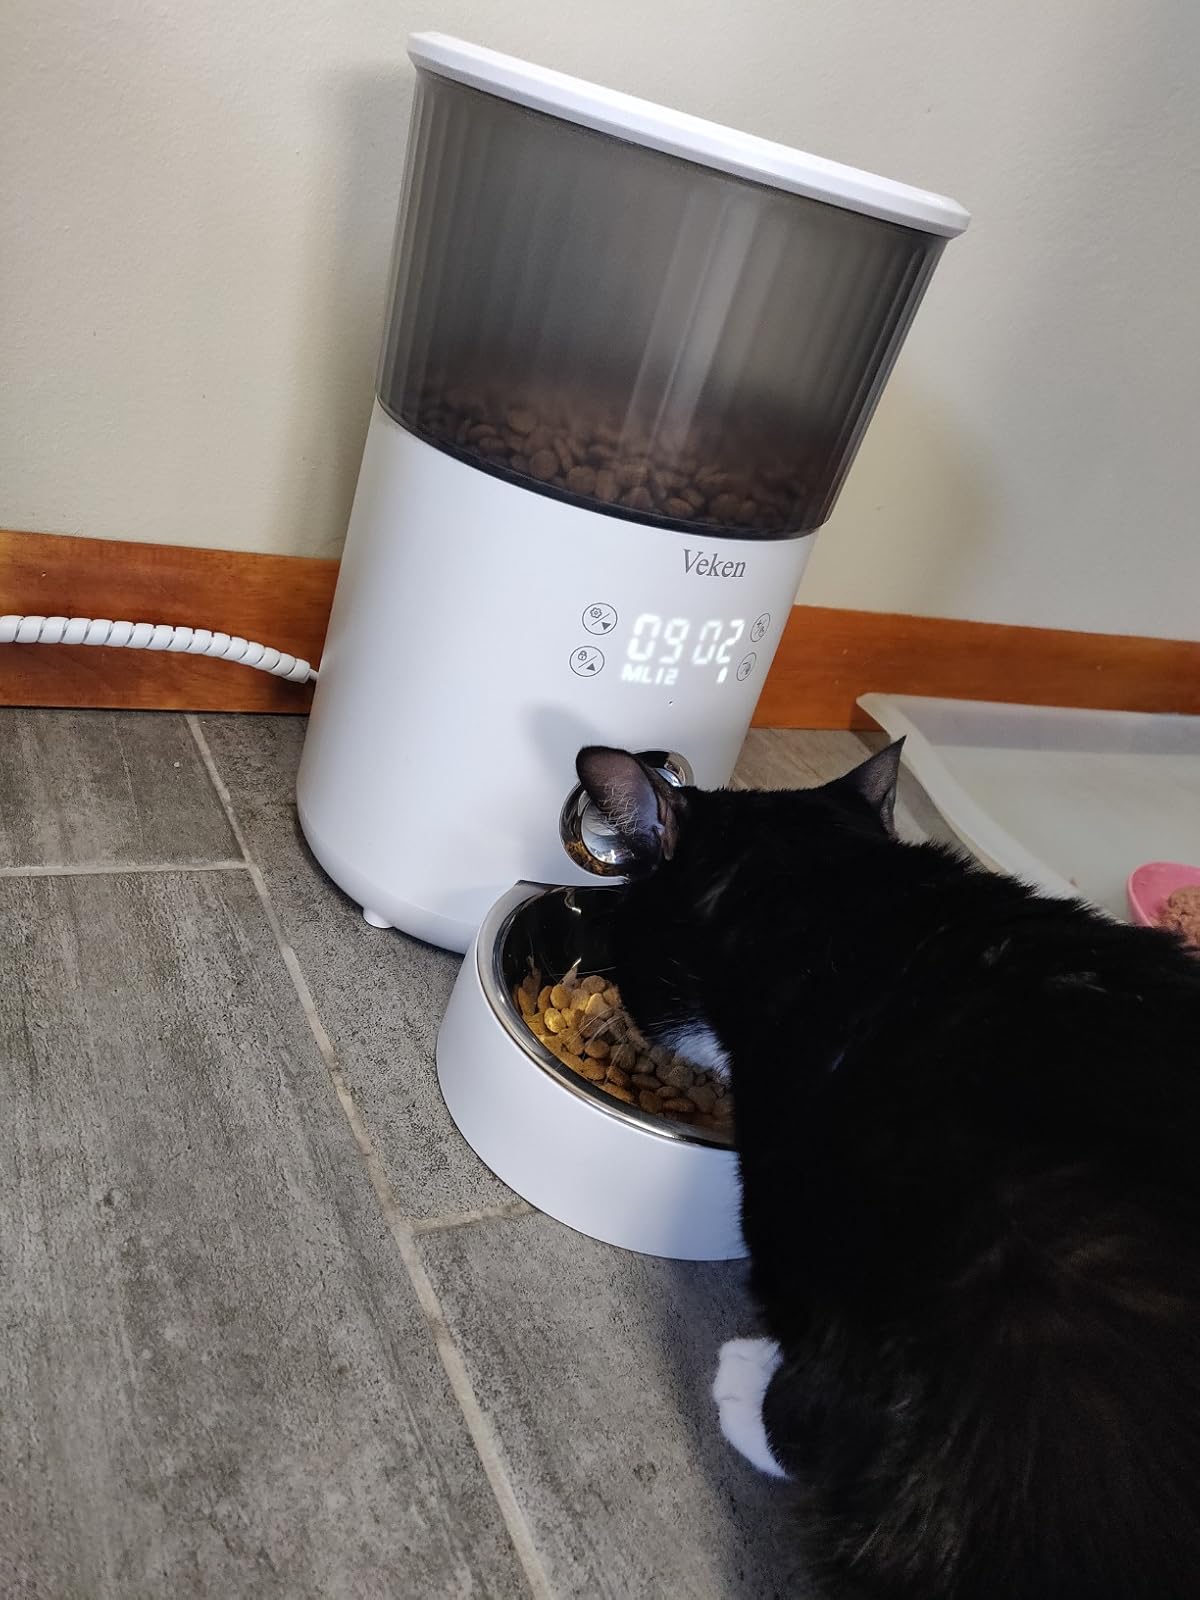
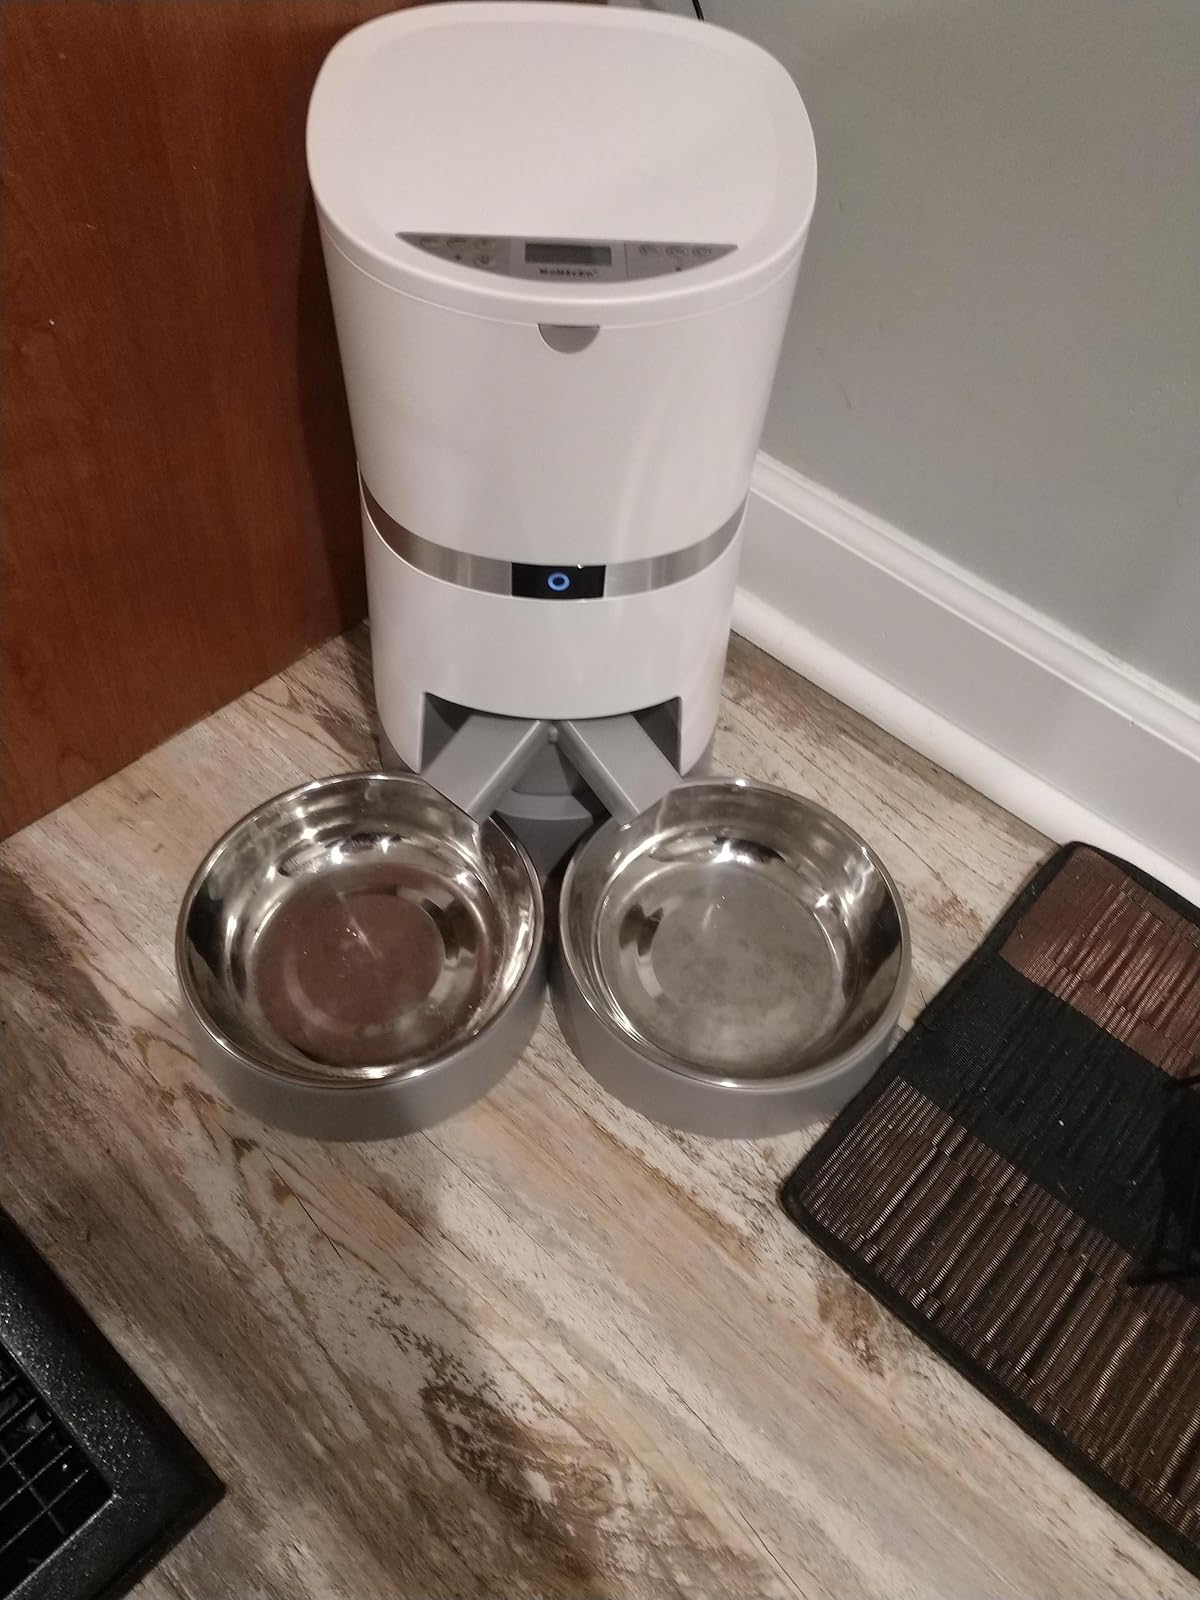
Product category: items_feeder
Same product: no